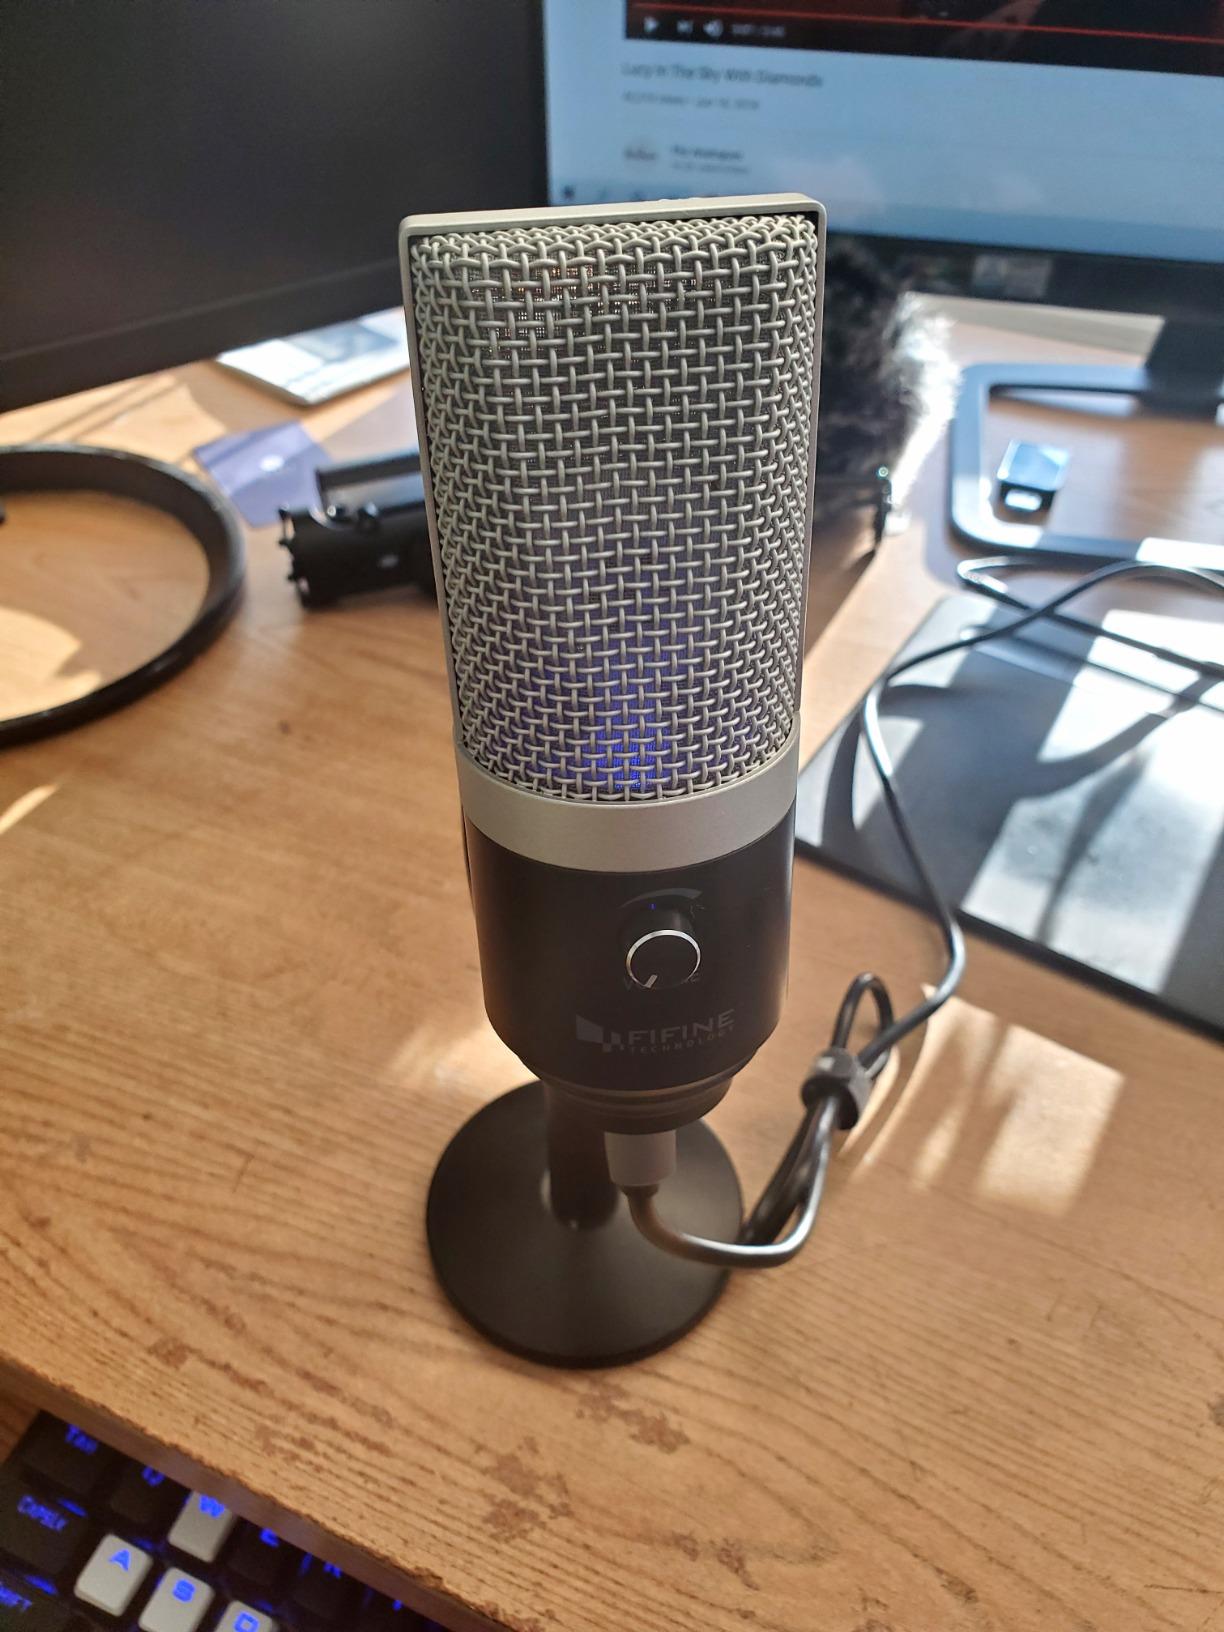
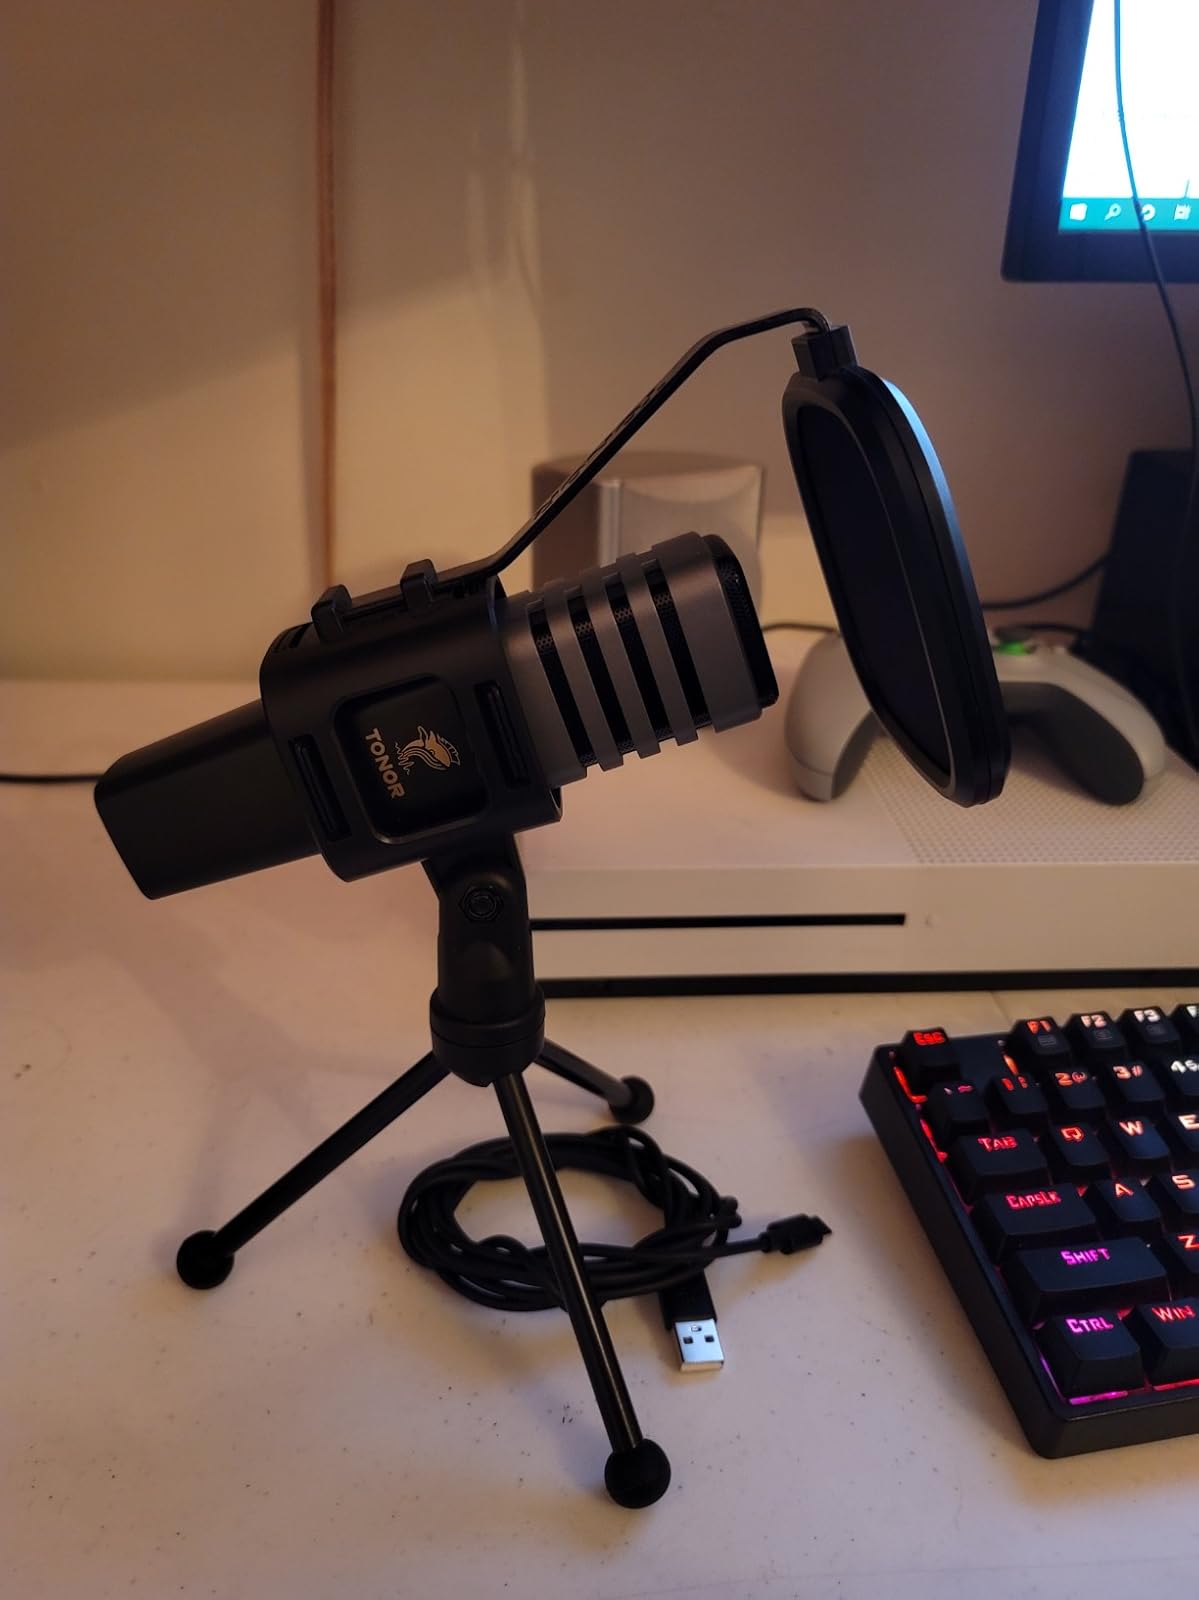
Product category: microphone
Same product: no